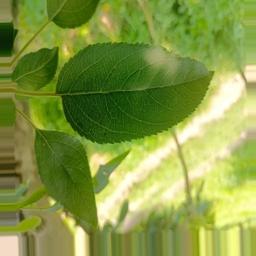
Label: Healthy